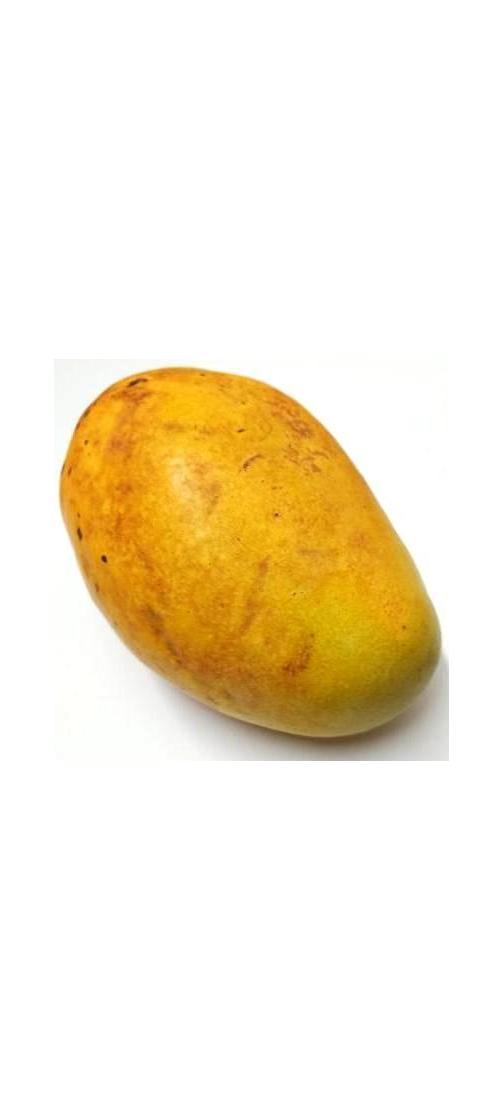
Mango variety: Bari-11